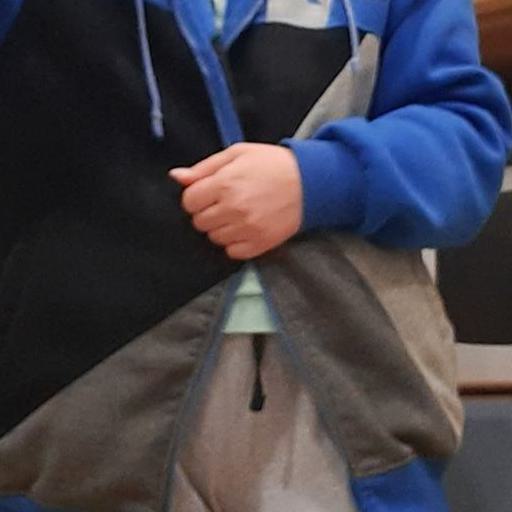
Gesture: no_gesture